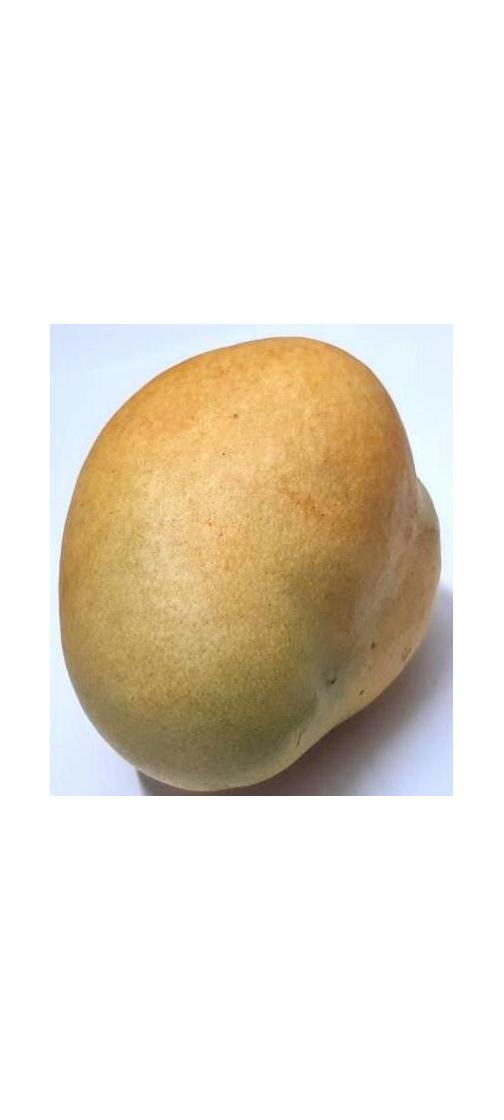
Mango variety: Bari-11